Eva Hart

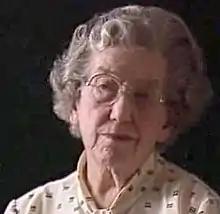
Hart in 1993

Eva Miriam Hart MBE (31 January 1905 – 14 February 1996) was an Englishwoman who was one of the last remaining survivors of the sinking of RMS "Titanic" on 15 April 1912. At the time of the sinking she was seven years old.